List of renamed places in Zimbabwe

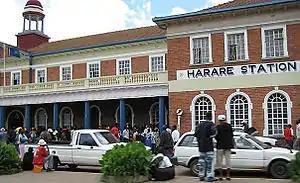
Harare railway station, in Zimbabwe's capital city. Harare was called Salisbury until 1982.

Place names in Zimbabwe, including the name of the country itself, have been altered at various points in history. The name Zimbabwe was officially adopted concurrently with Britain's grant of independence in April 1980. Prior to that point, the country had been called Southern Rhodesia from 1898 to 1964 (or 1980, according to British law), Rhodesia from 1964 to 1979, and Zimbabwe Rhodesia between June and December 1979. Since Zimbabwean independence in 1980, the names of cities, towns, streets and other places have been changed by the government, most prominently in a burst of renaming in 1982.